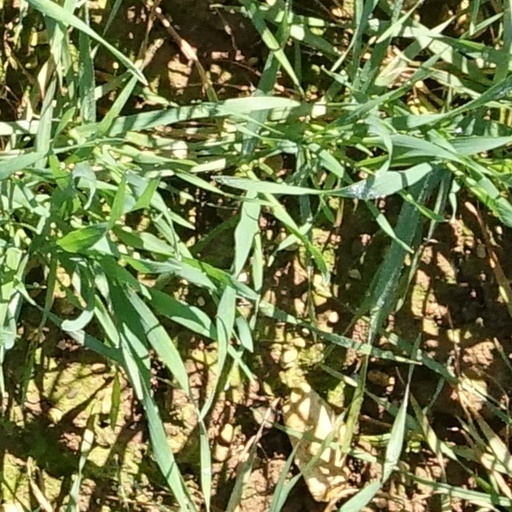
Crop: wheat